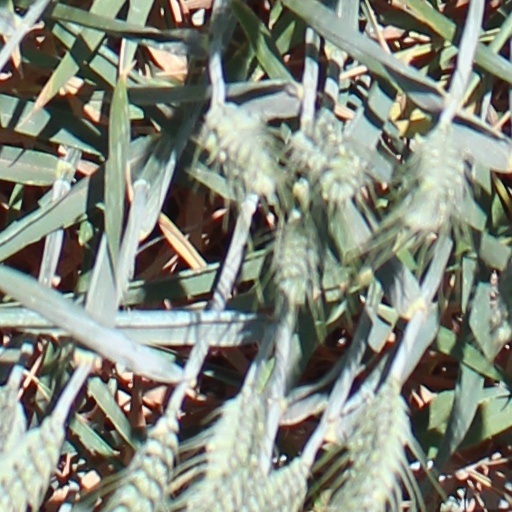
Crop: wheat